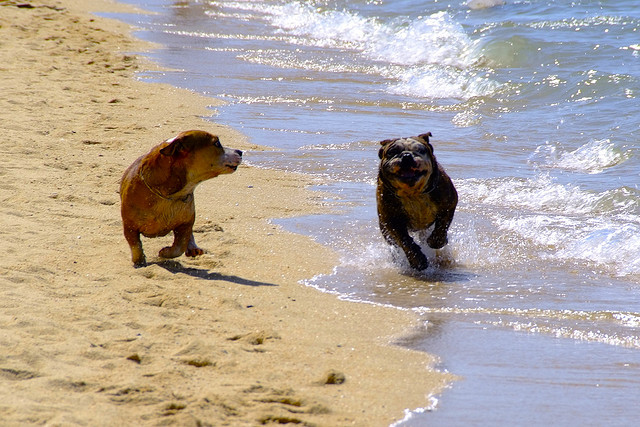
user: Given an image and a question. Answer the question in a short answer. Question: What breed of dogs are these? Short Answer:
assistant: bulldog